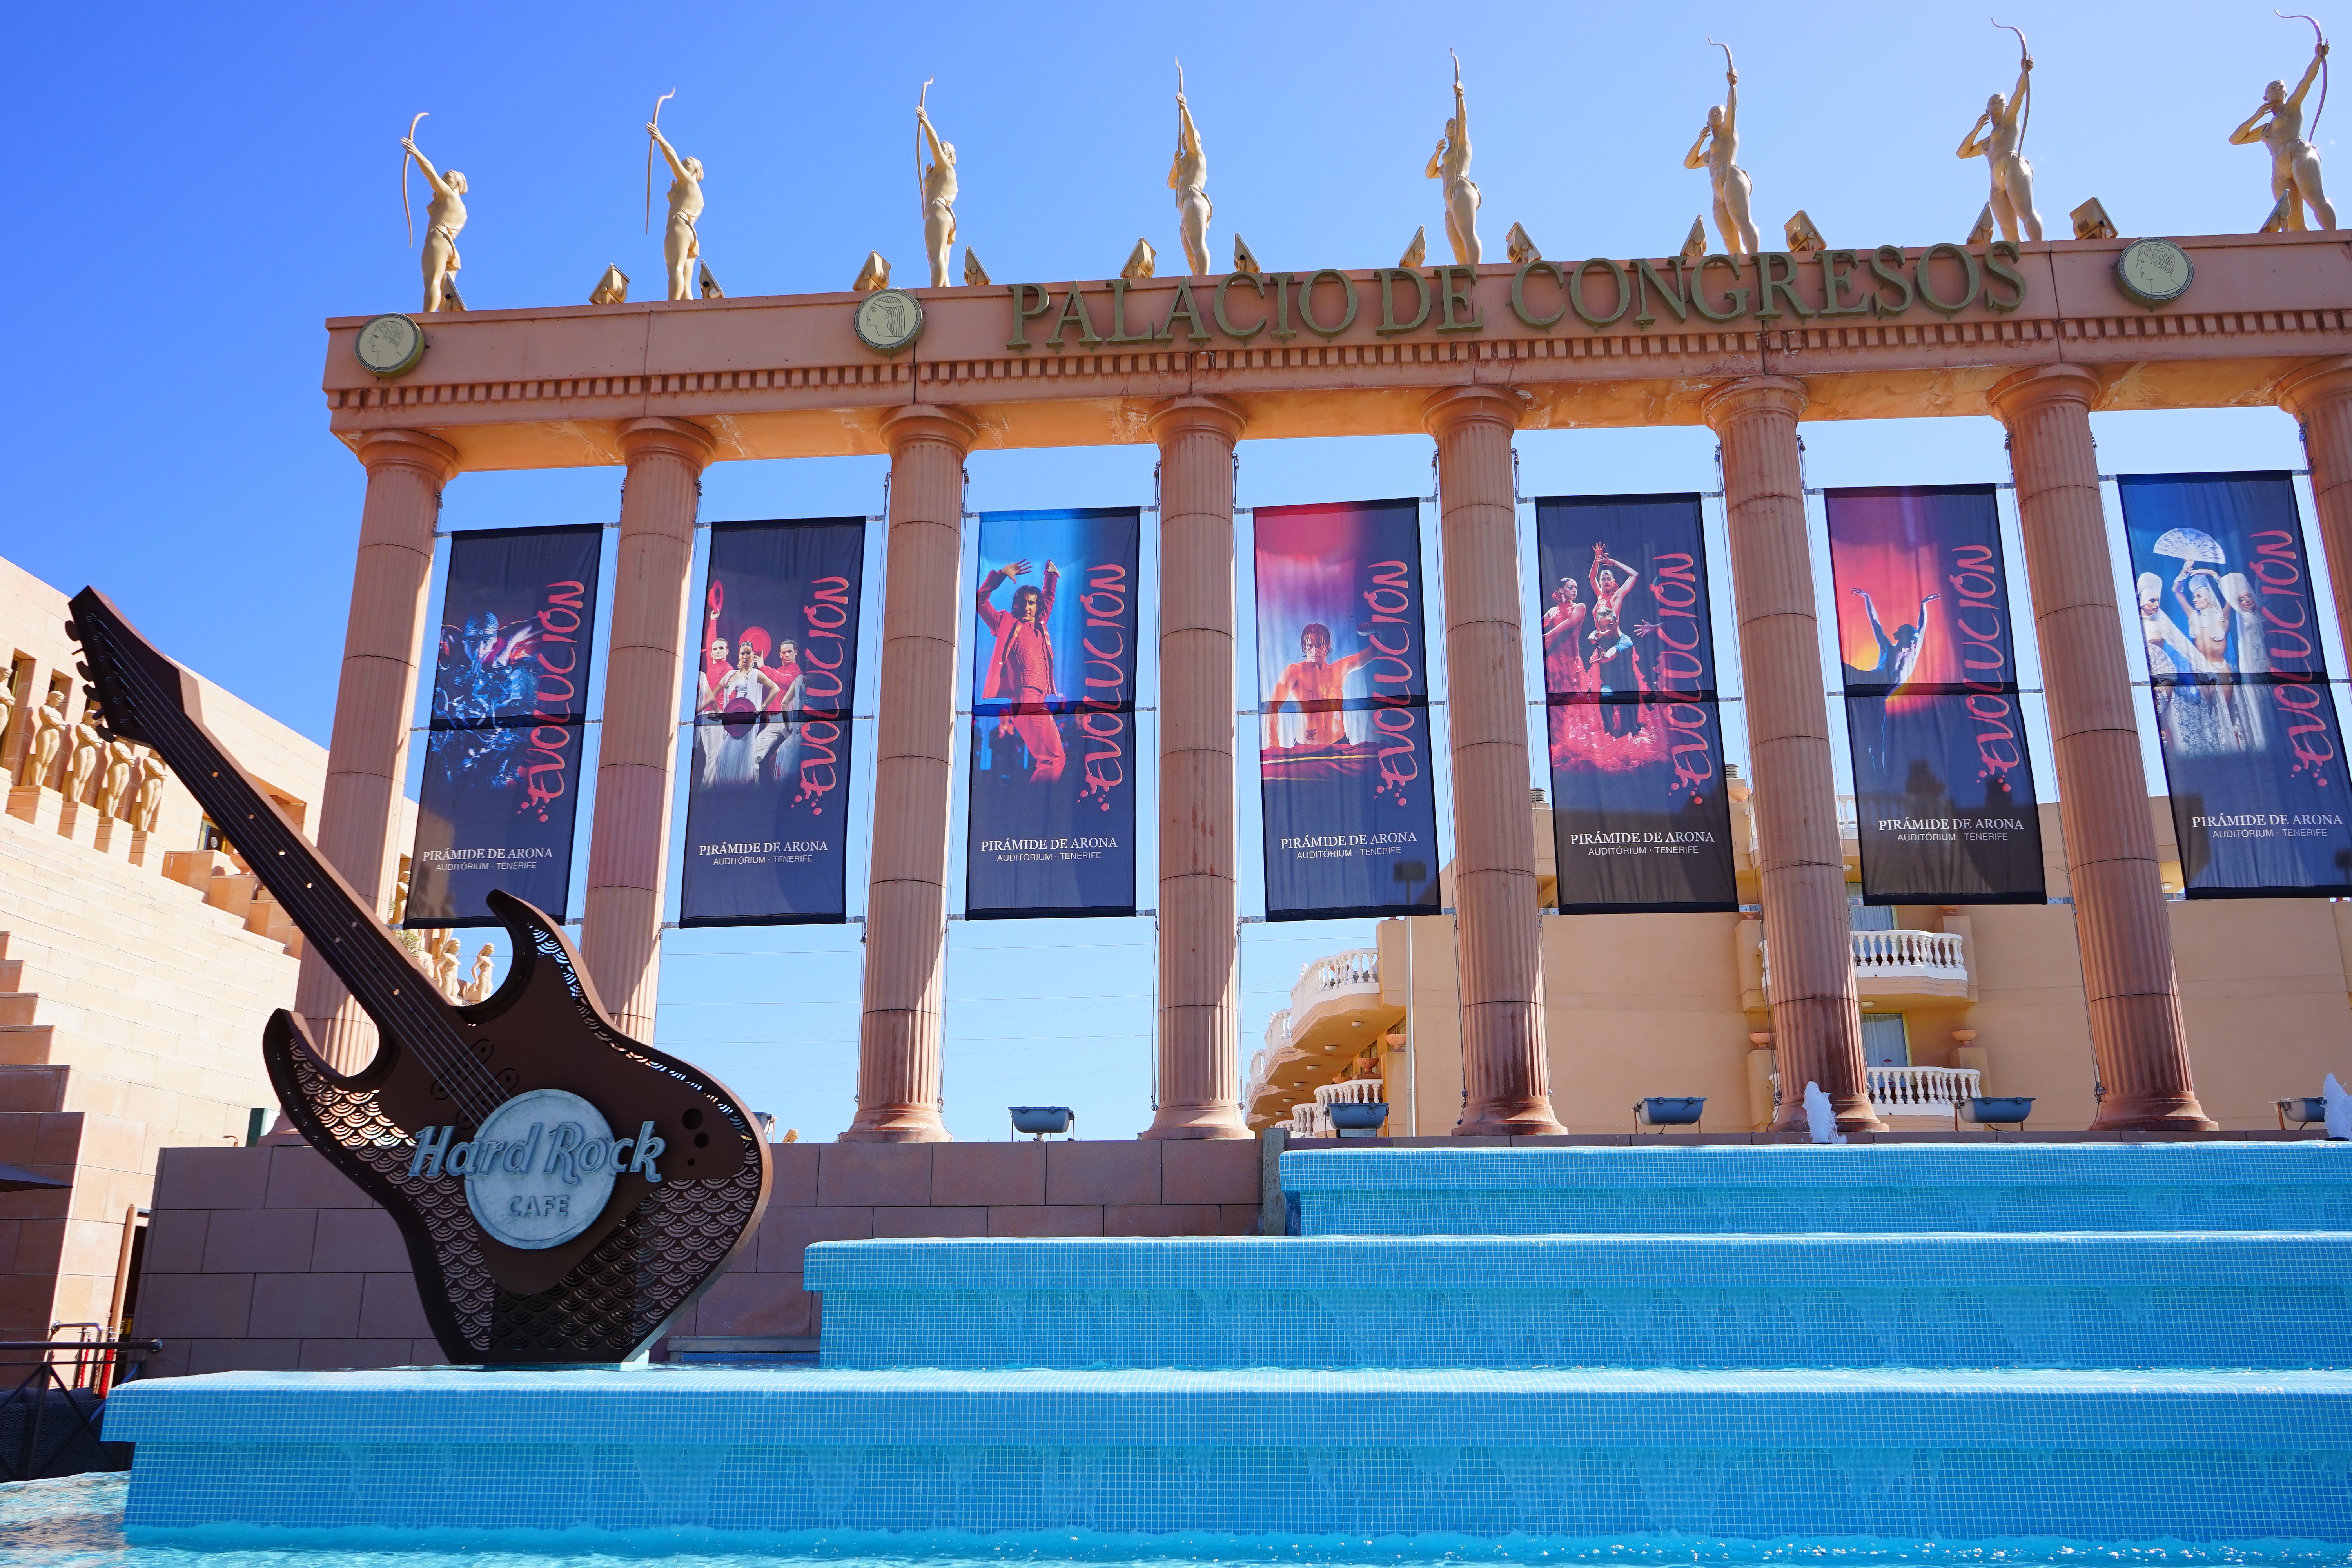
vacation, amusement park, tourism, leisure, stairs, mural, statues, tenerife, columnar, hard rock cafe, playa de las americas, palacio de congresos